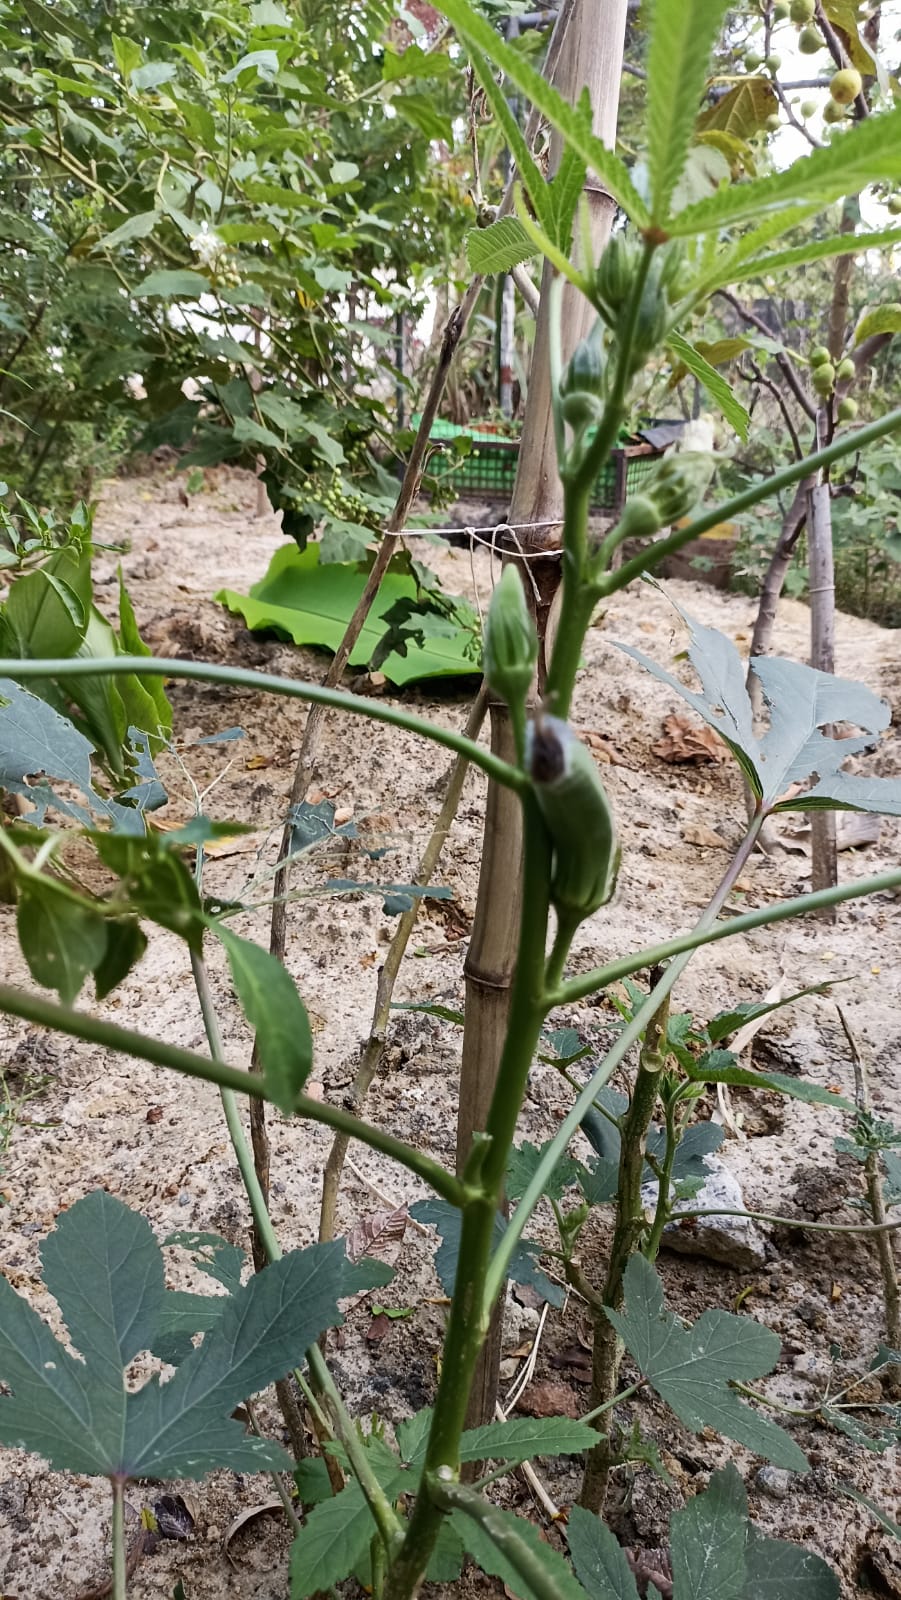
Label: Under-mature